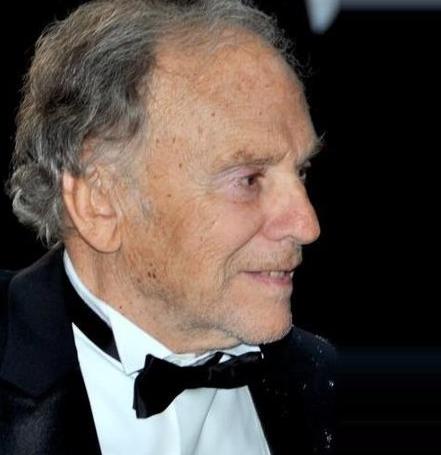
Age: 81